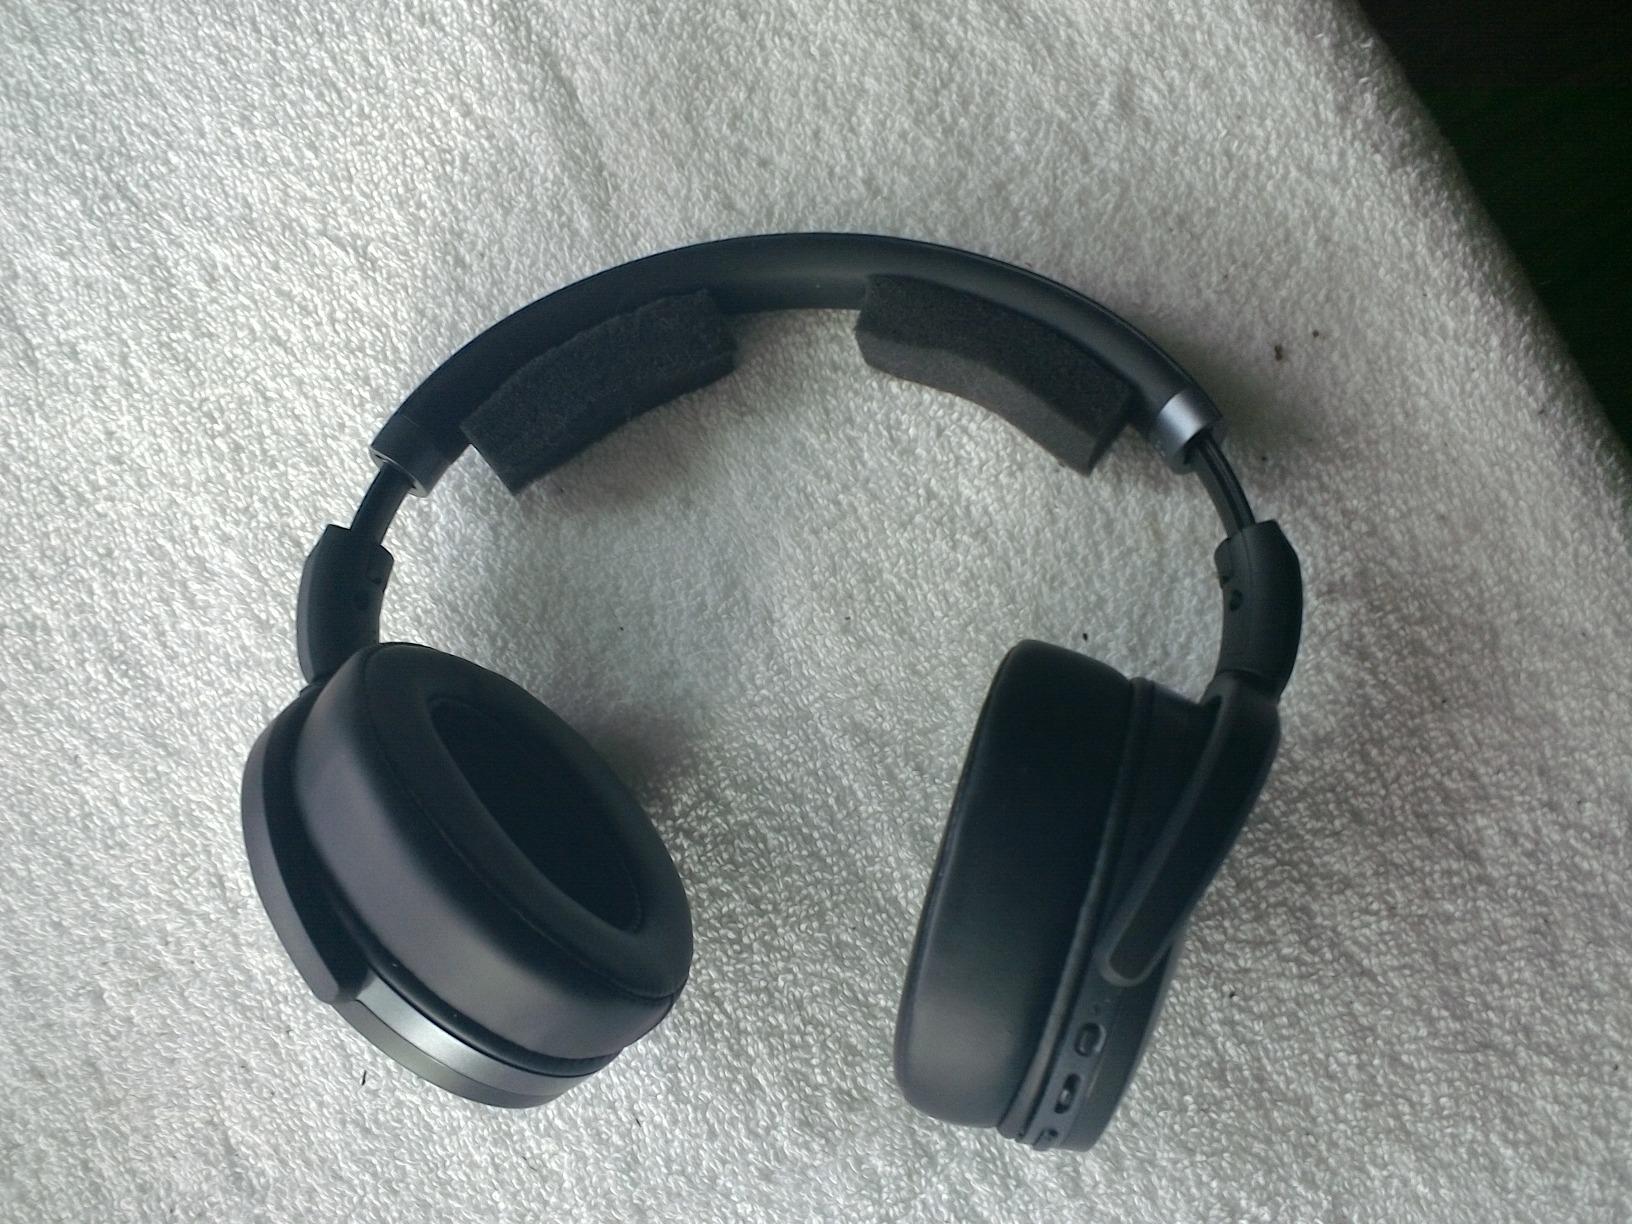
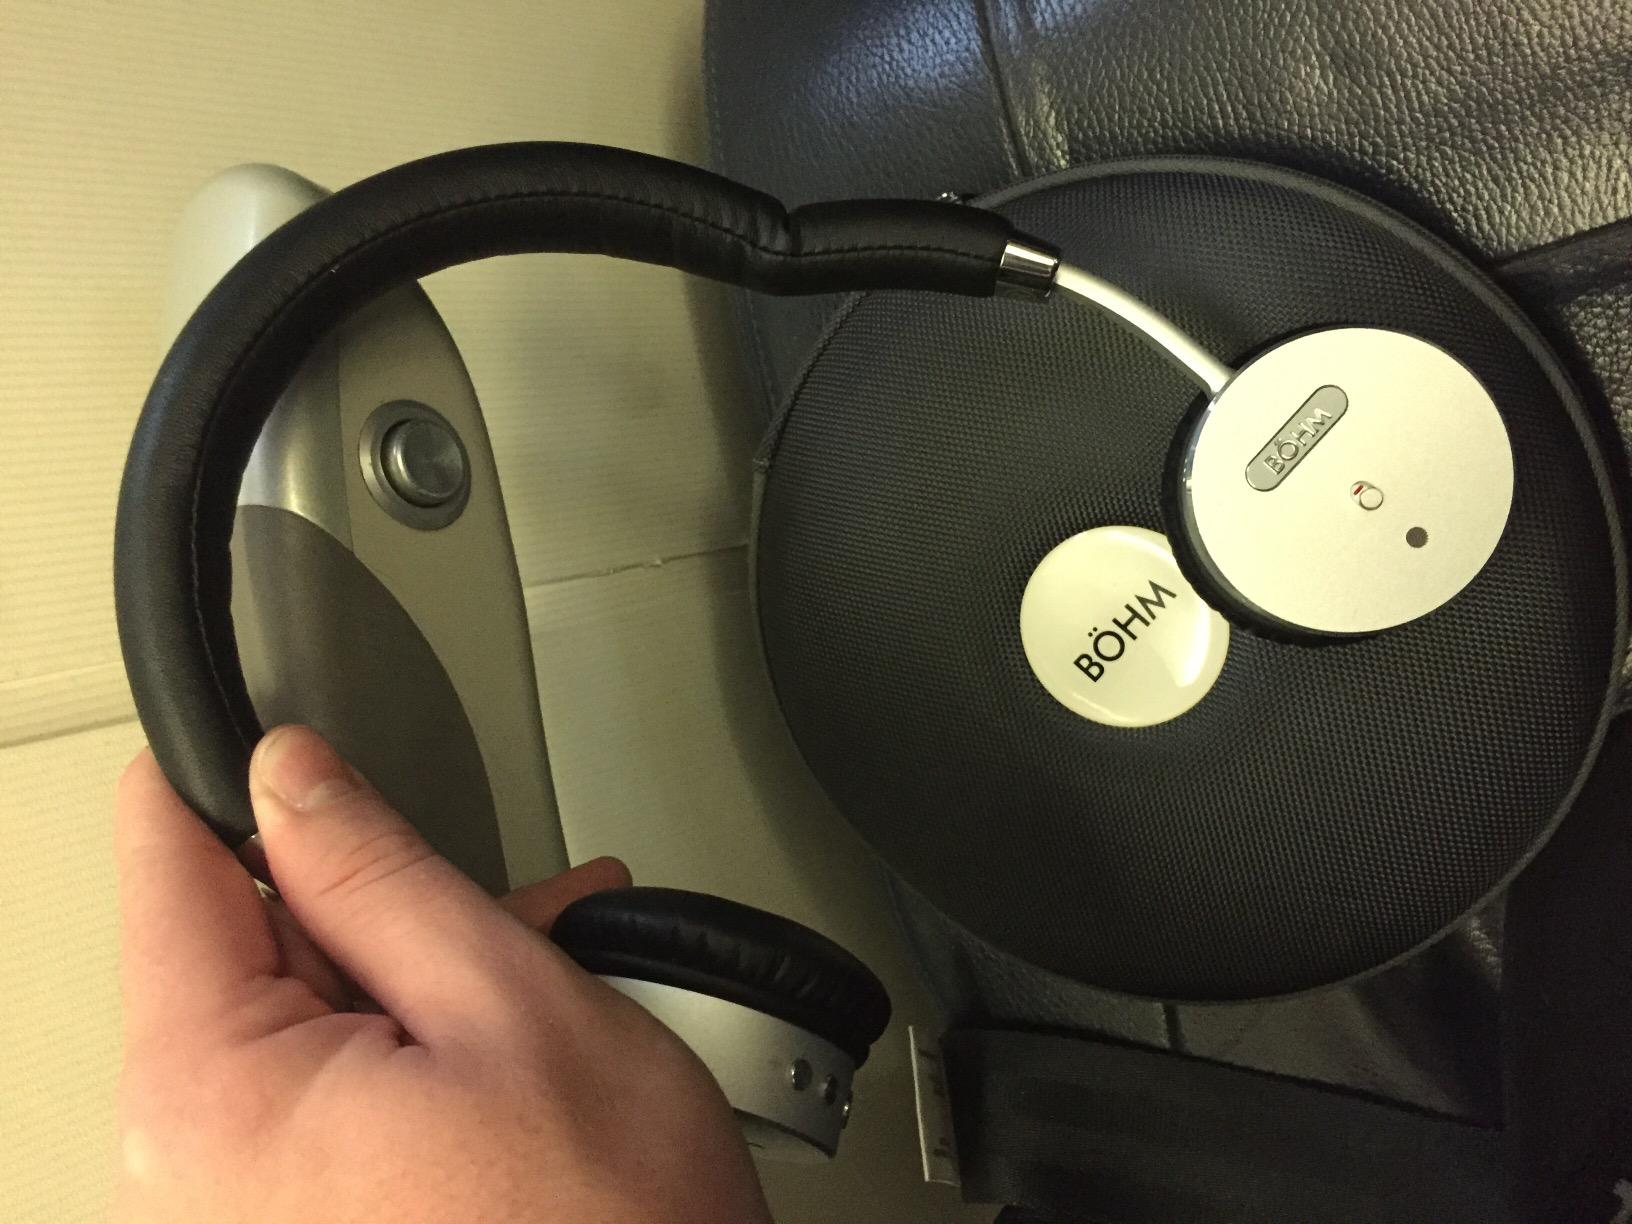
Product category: headphones
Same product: no